Beringovsky District

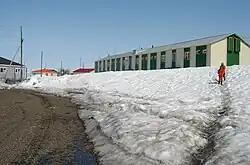
Scene from Meynypilgyno in Beringovsky District

Beringovsky District was an administrative district (raion) of Chukotka Autonomous Okrug, Russia, which existed in 1957–2011. As a municipal division, it was, together with Anadyrsky Administrative District, incorporated as Anadyrsky Municipal District. It was located on the southeastern shores of the autonomous okrug and bordered with Anadyrsky District in the west and the Bering Sea in the east. Its administrative center was the urban locality (an urban-type settlement) of Beringovsky. Population: The area of the district was .